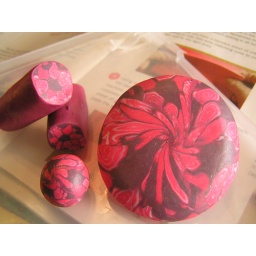
cane for pendant and beads in pink and brown